William Williams (Caledfryn)

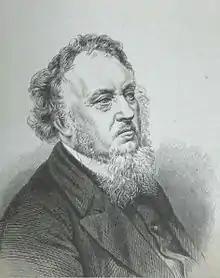
Engraving from "Ceinion Llenyddiaeth Gymreig" (1876)

William Williams (pen name "Caledfryn" or "Gwilym Caledfryn") (6 February 1801 – 23 March 1869) was a Welsh Congregational minister, poet and literary critic born at Bryn y Ffynnon, Denbigh. He was one of the leading figures in the Welsh Eisteddfod movement and did much to raise the standards of Welsh literature of his time.